History of St. Louis

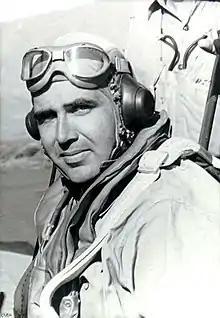
Edward "Butch" O'Hare was a well-known St. Louis flying ace in World War II.

The brewing small industry took off with the arrival of Adam Lemp from Germany in 1842. He introduced lager beer, which quickly became the city's most popular choice. The industry expanded rapidly in the late 1850s, from 24 breweries in 1854 to 40 in 1860. Brewing became the city's largest industry by 1880, and St. Louis breweries were innovators. Anheuser-Busch pioneered refrigerated railroad cars for beer transport and was the first company to market pasteurized bottled beer.